Abu Dhabi University

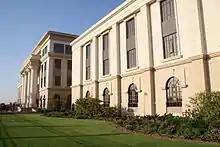
Abu Dhabi University

Scheduled to open in August 2016, an expansion will also feature 12 classrooms, 110 faculty and staff offices, meeting rooms, and multi-purpose rooms.